Athletics at the 1904 Summer Olympics – Men's 100 metres

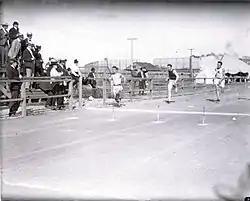
Archie Hahn winning a race

Hahn opened quickly, reaching a sizable lead within the first 20 metres. Cartmell started slowly and was in last place at 40 metres, almost halfway through the race, before finishing well and placing second.